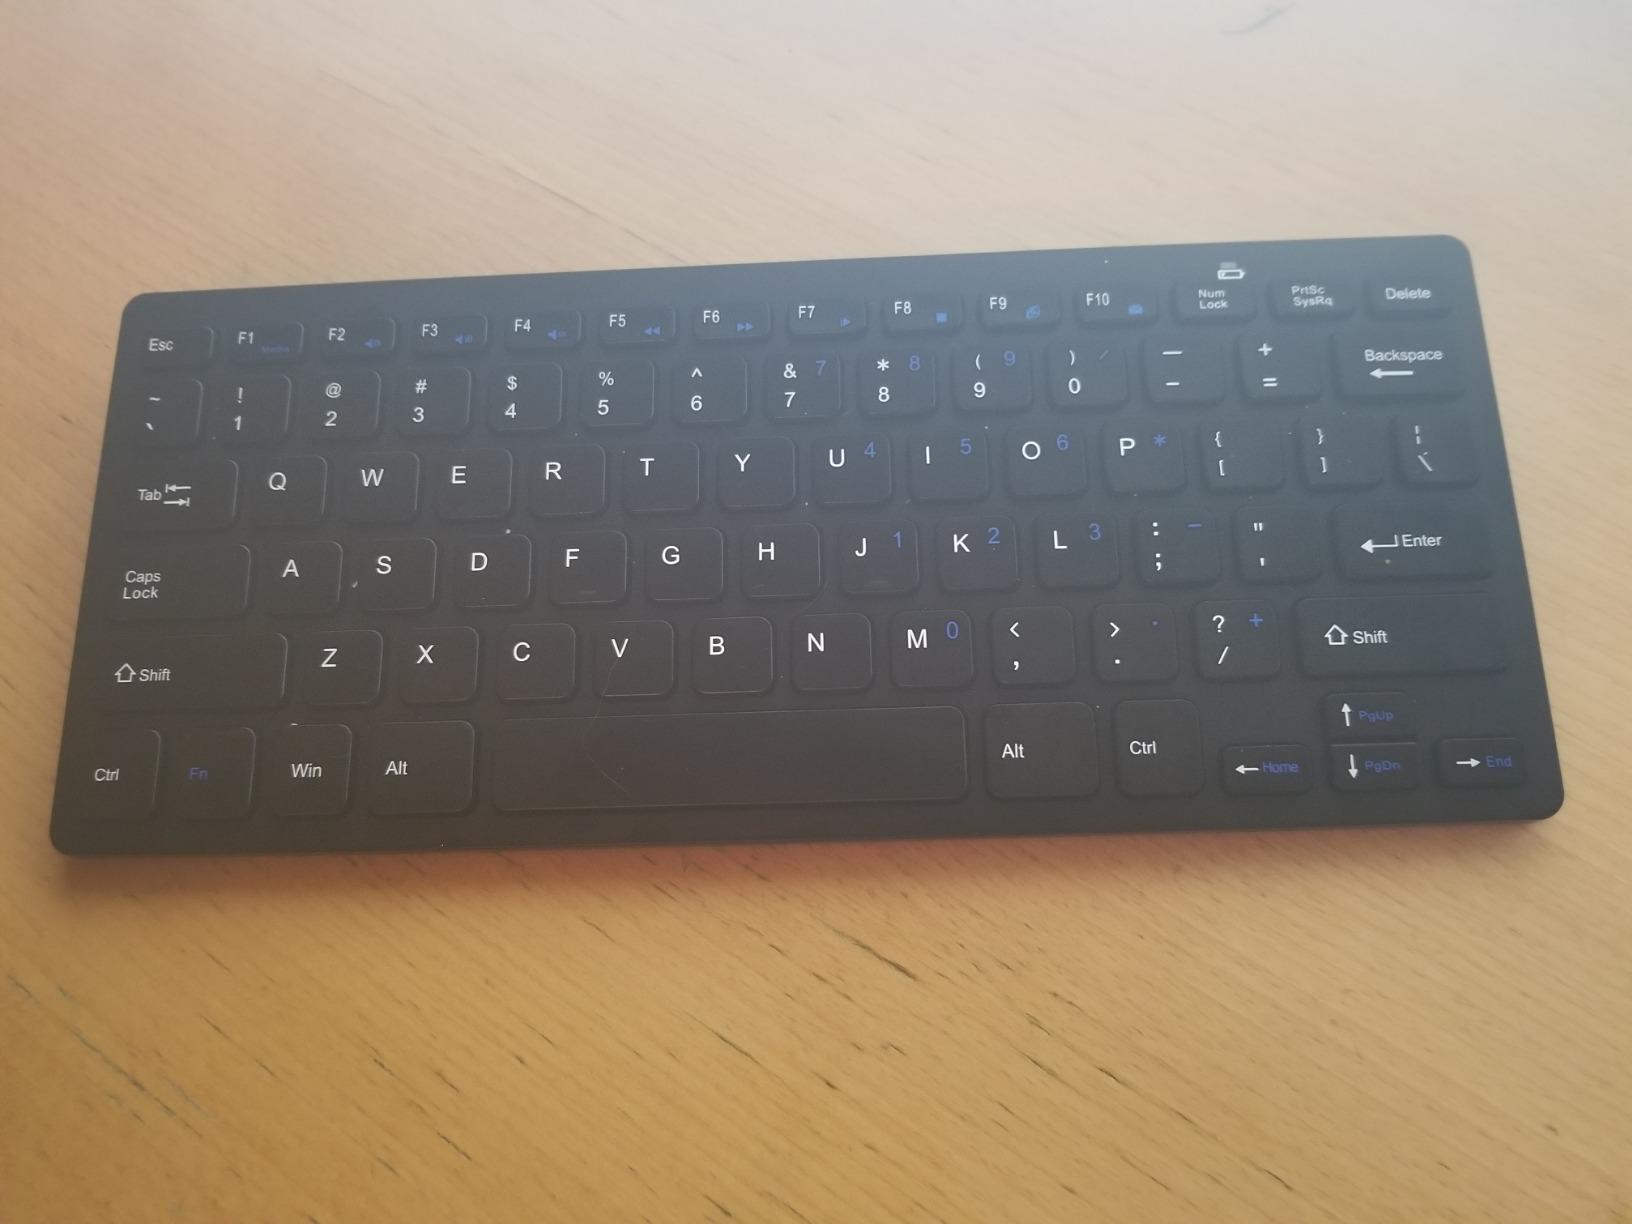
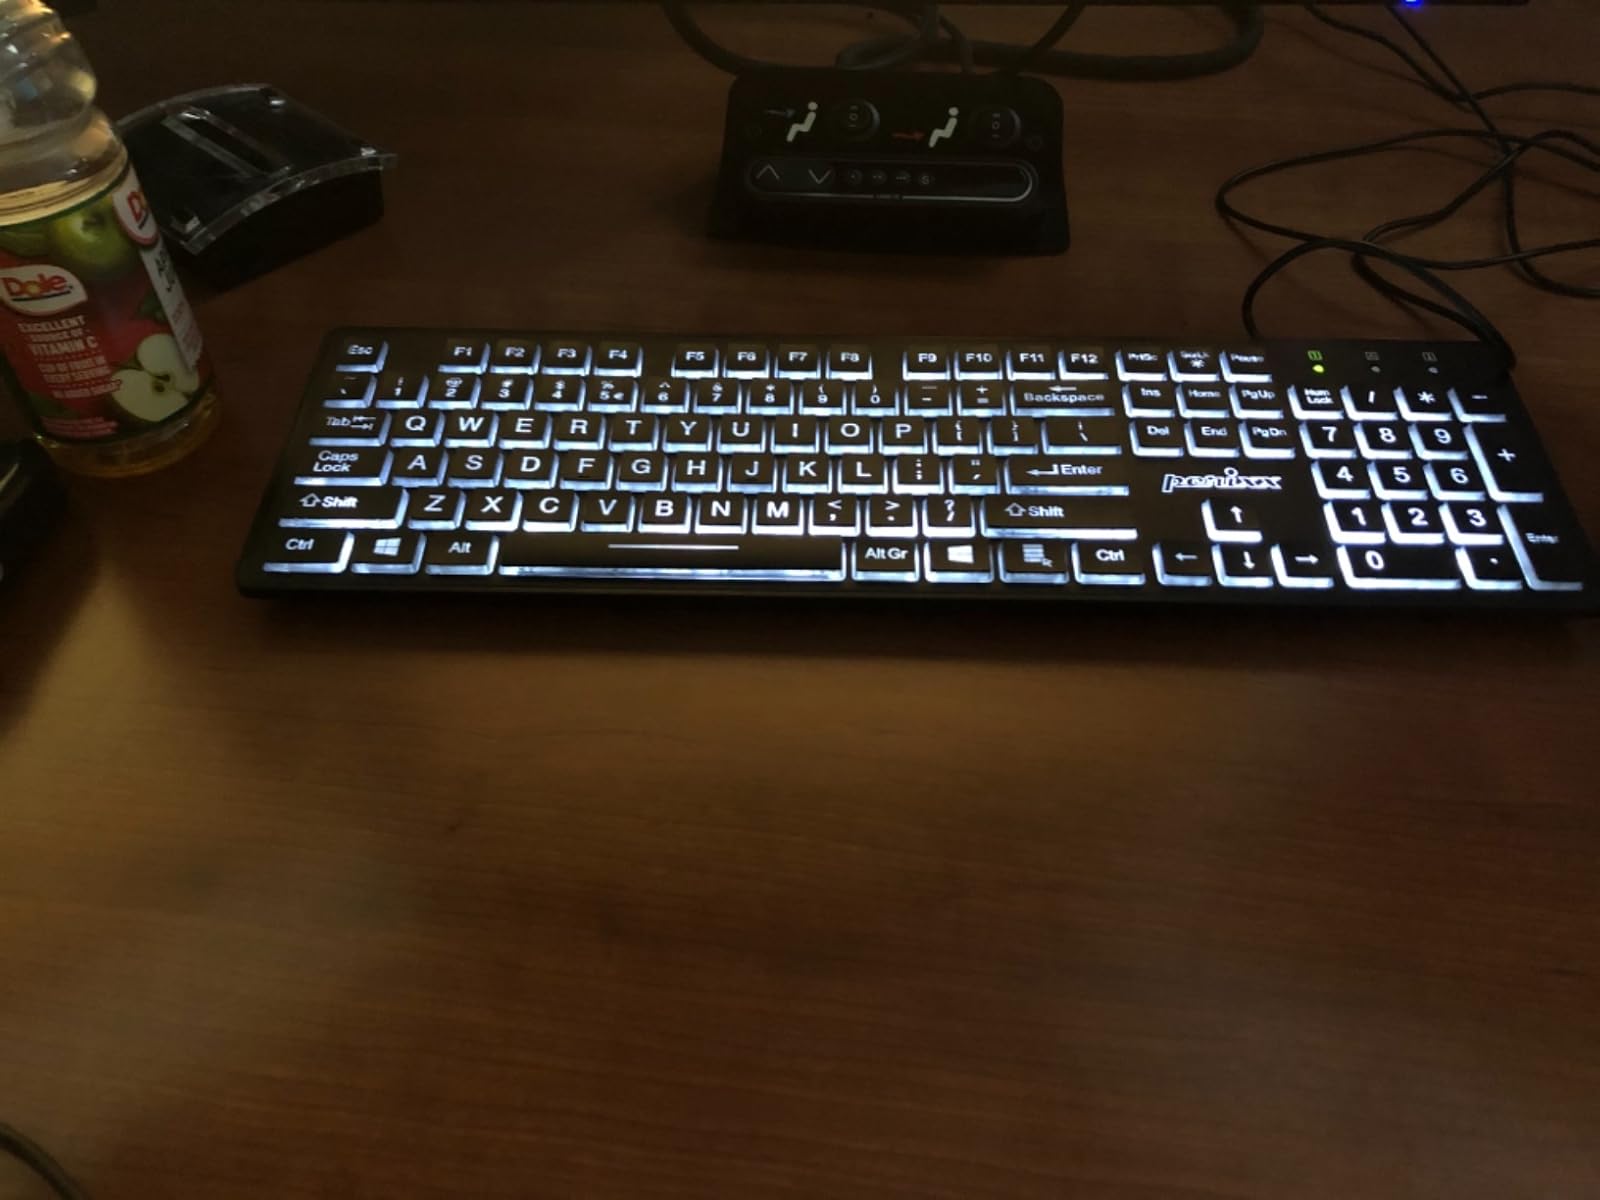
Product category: keyboard
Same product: no